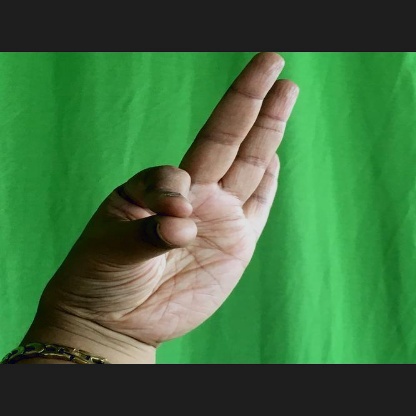
Mudra: Hamsasyam